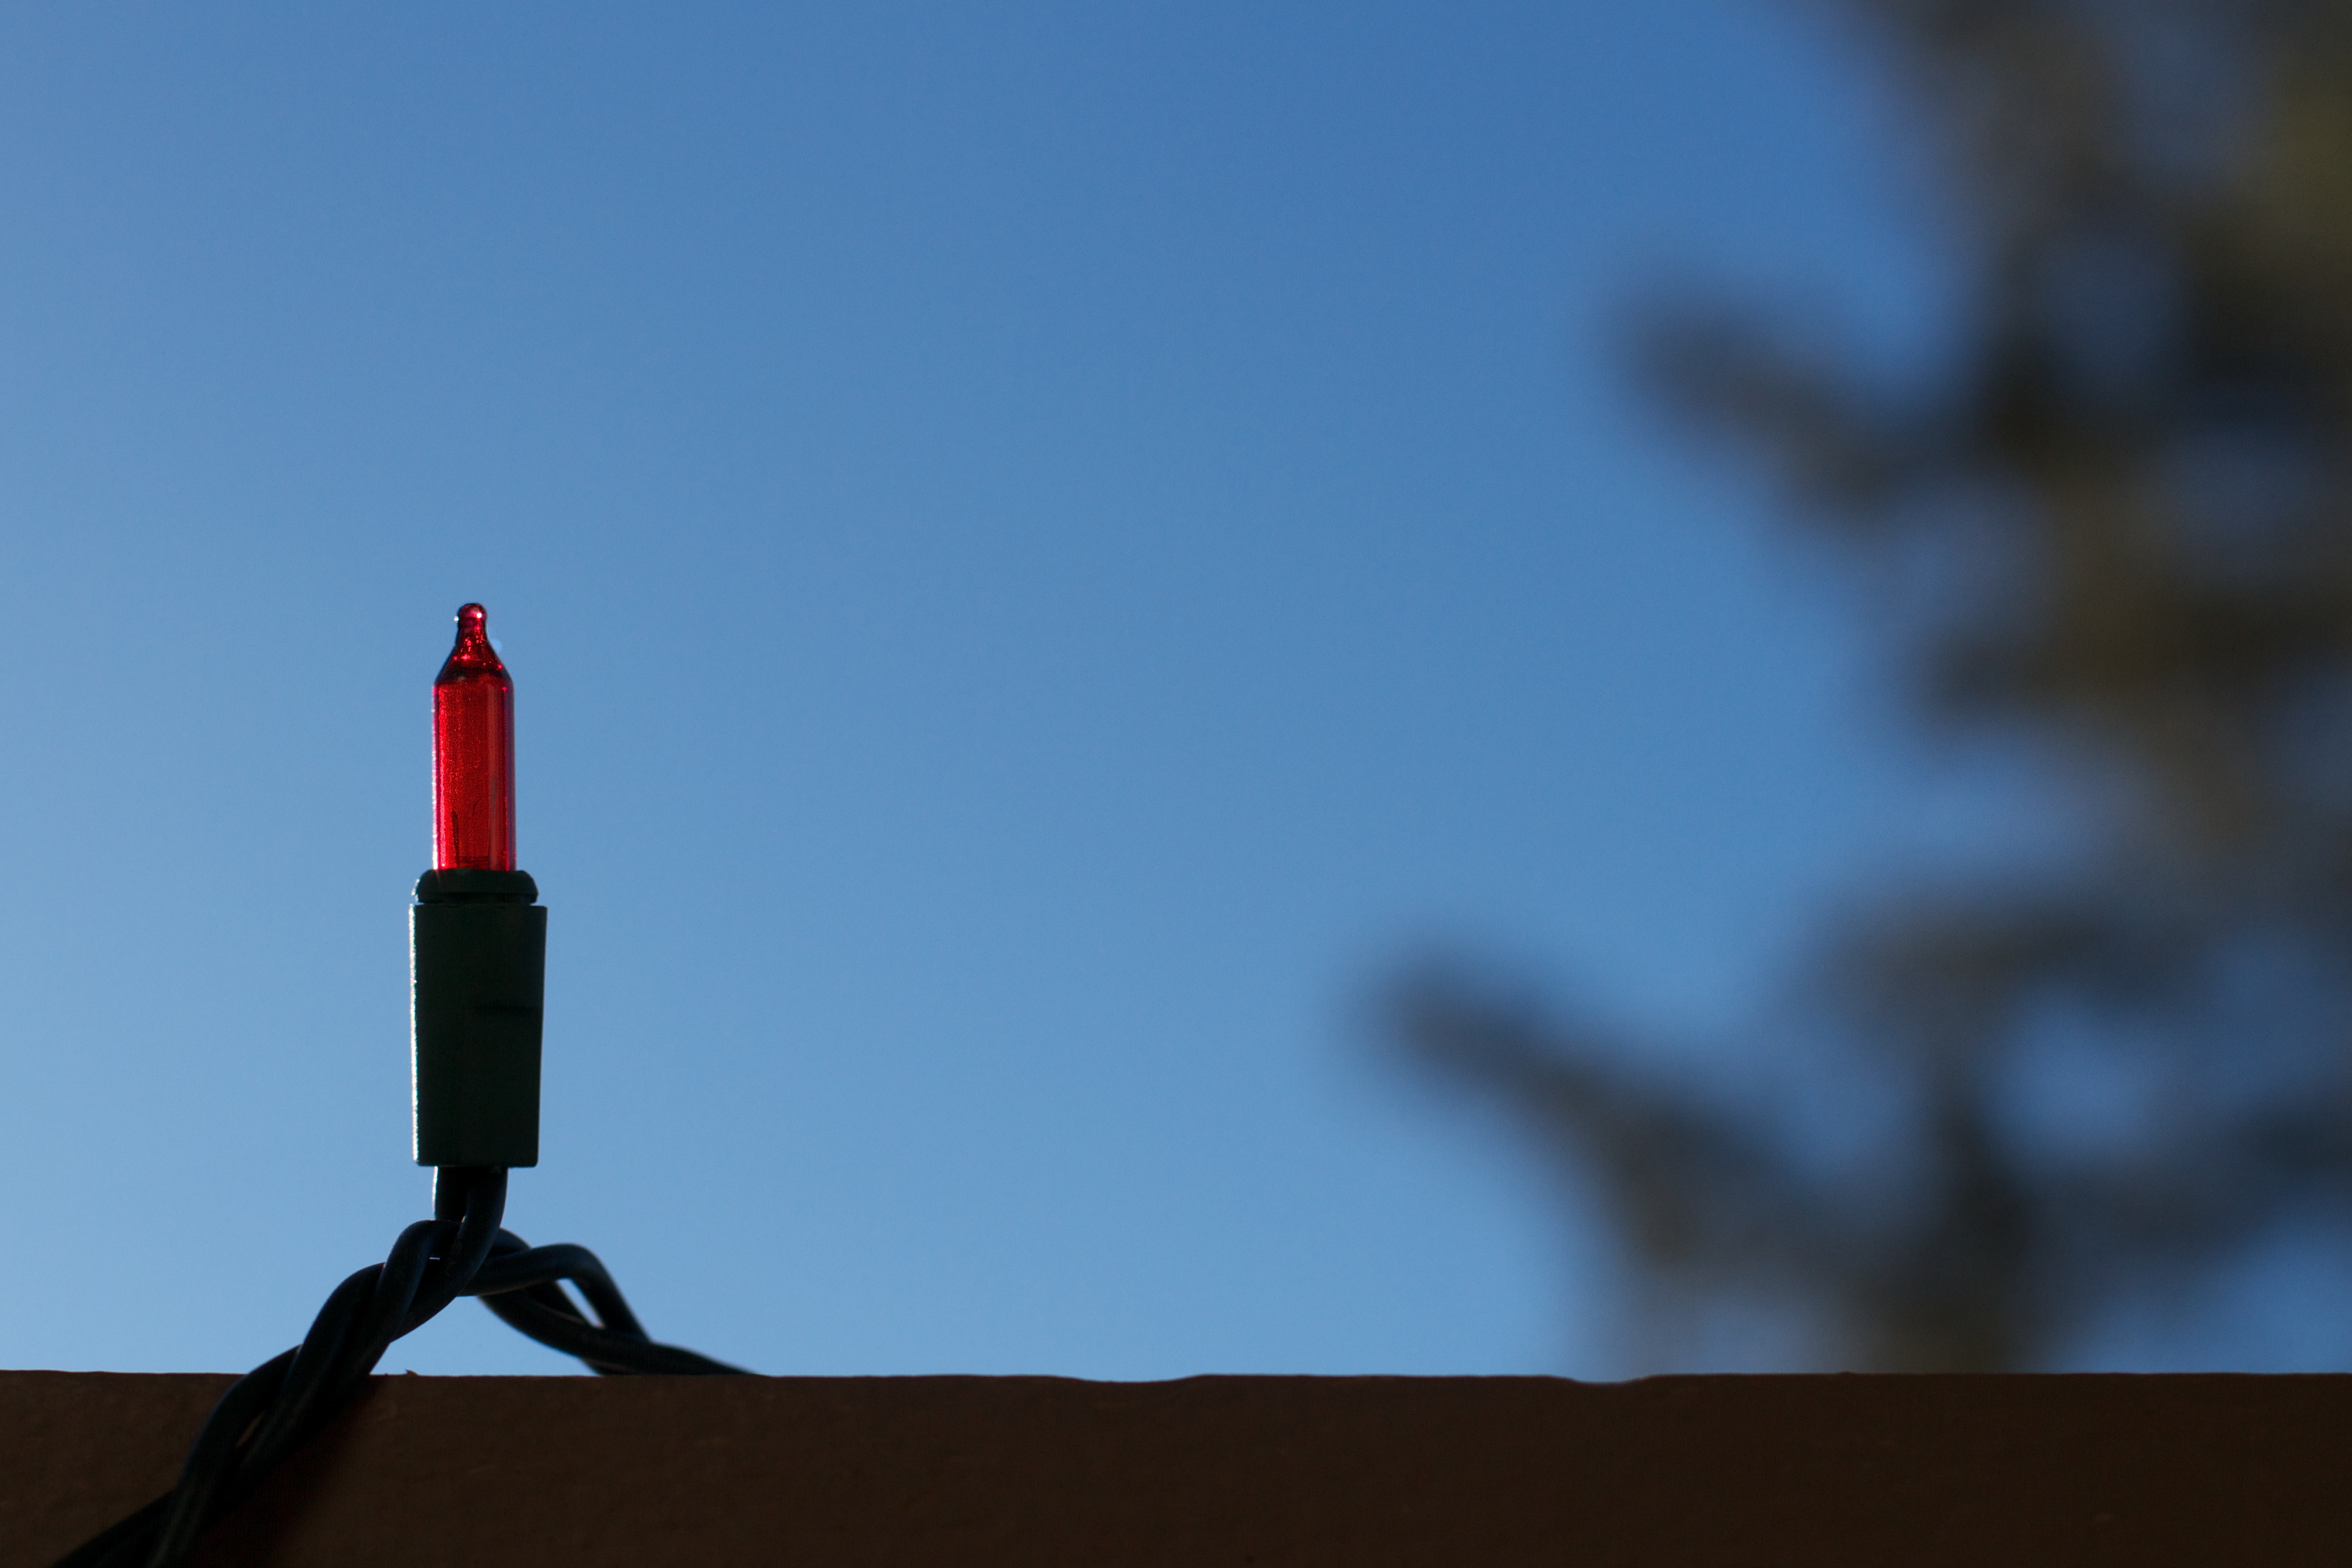
cloud, sky, sunset, wind, dusk, tower, blue, atmosphere of earth